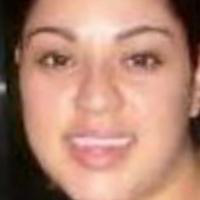
Age group: age 11-20